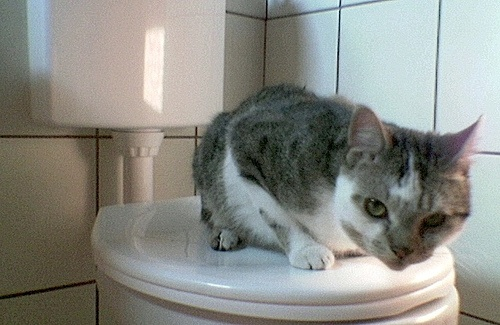
A cat is perched on a closed toilet.
a black gray and white cat sitting on a toilet seat
A cat sitting on top of a pile of white plates.
Grey and white cat sitting on commode in tiled bathroom area.
a cat crouches on top of a toilet.